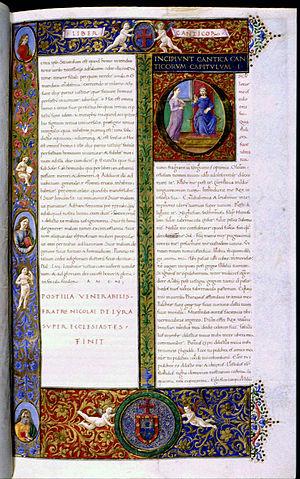
La Bible de Belém ou Bíblia dos Jerónimos est un manuscrit enluminé contenant le texte de la Vulgate commenté par Nicolas de Lyre. Il a été réalisé à Florence de 1494 à 1497 sur commande de Manuel Iᵉʳ du Portugal auprès de l'enlumineur Attavante degli Attavanti. Il est actuellement conservé à l'Institut des archives nationales à Lisbonne.